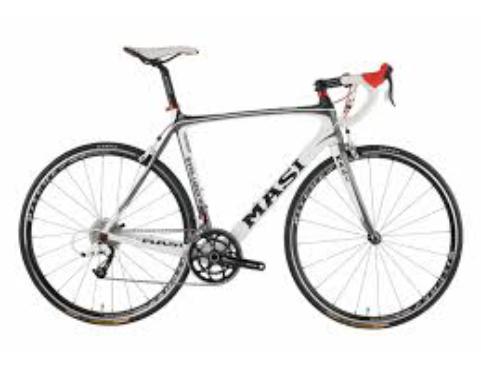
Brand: masi bicycles
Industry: Transportation